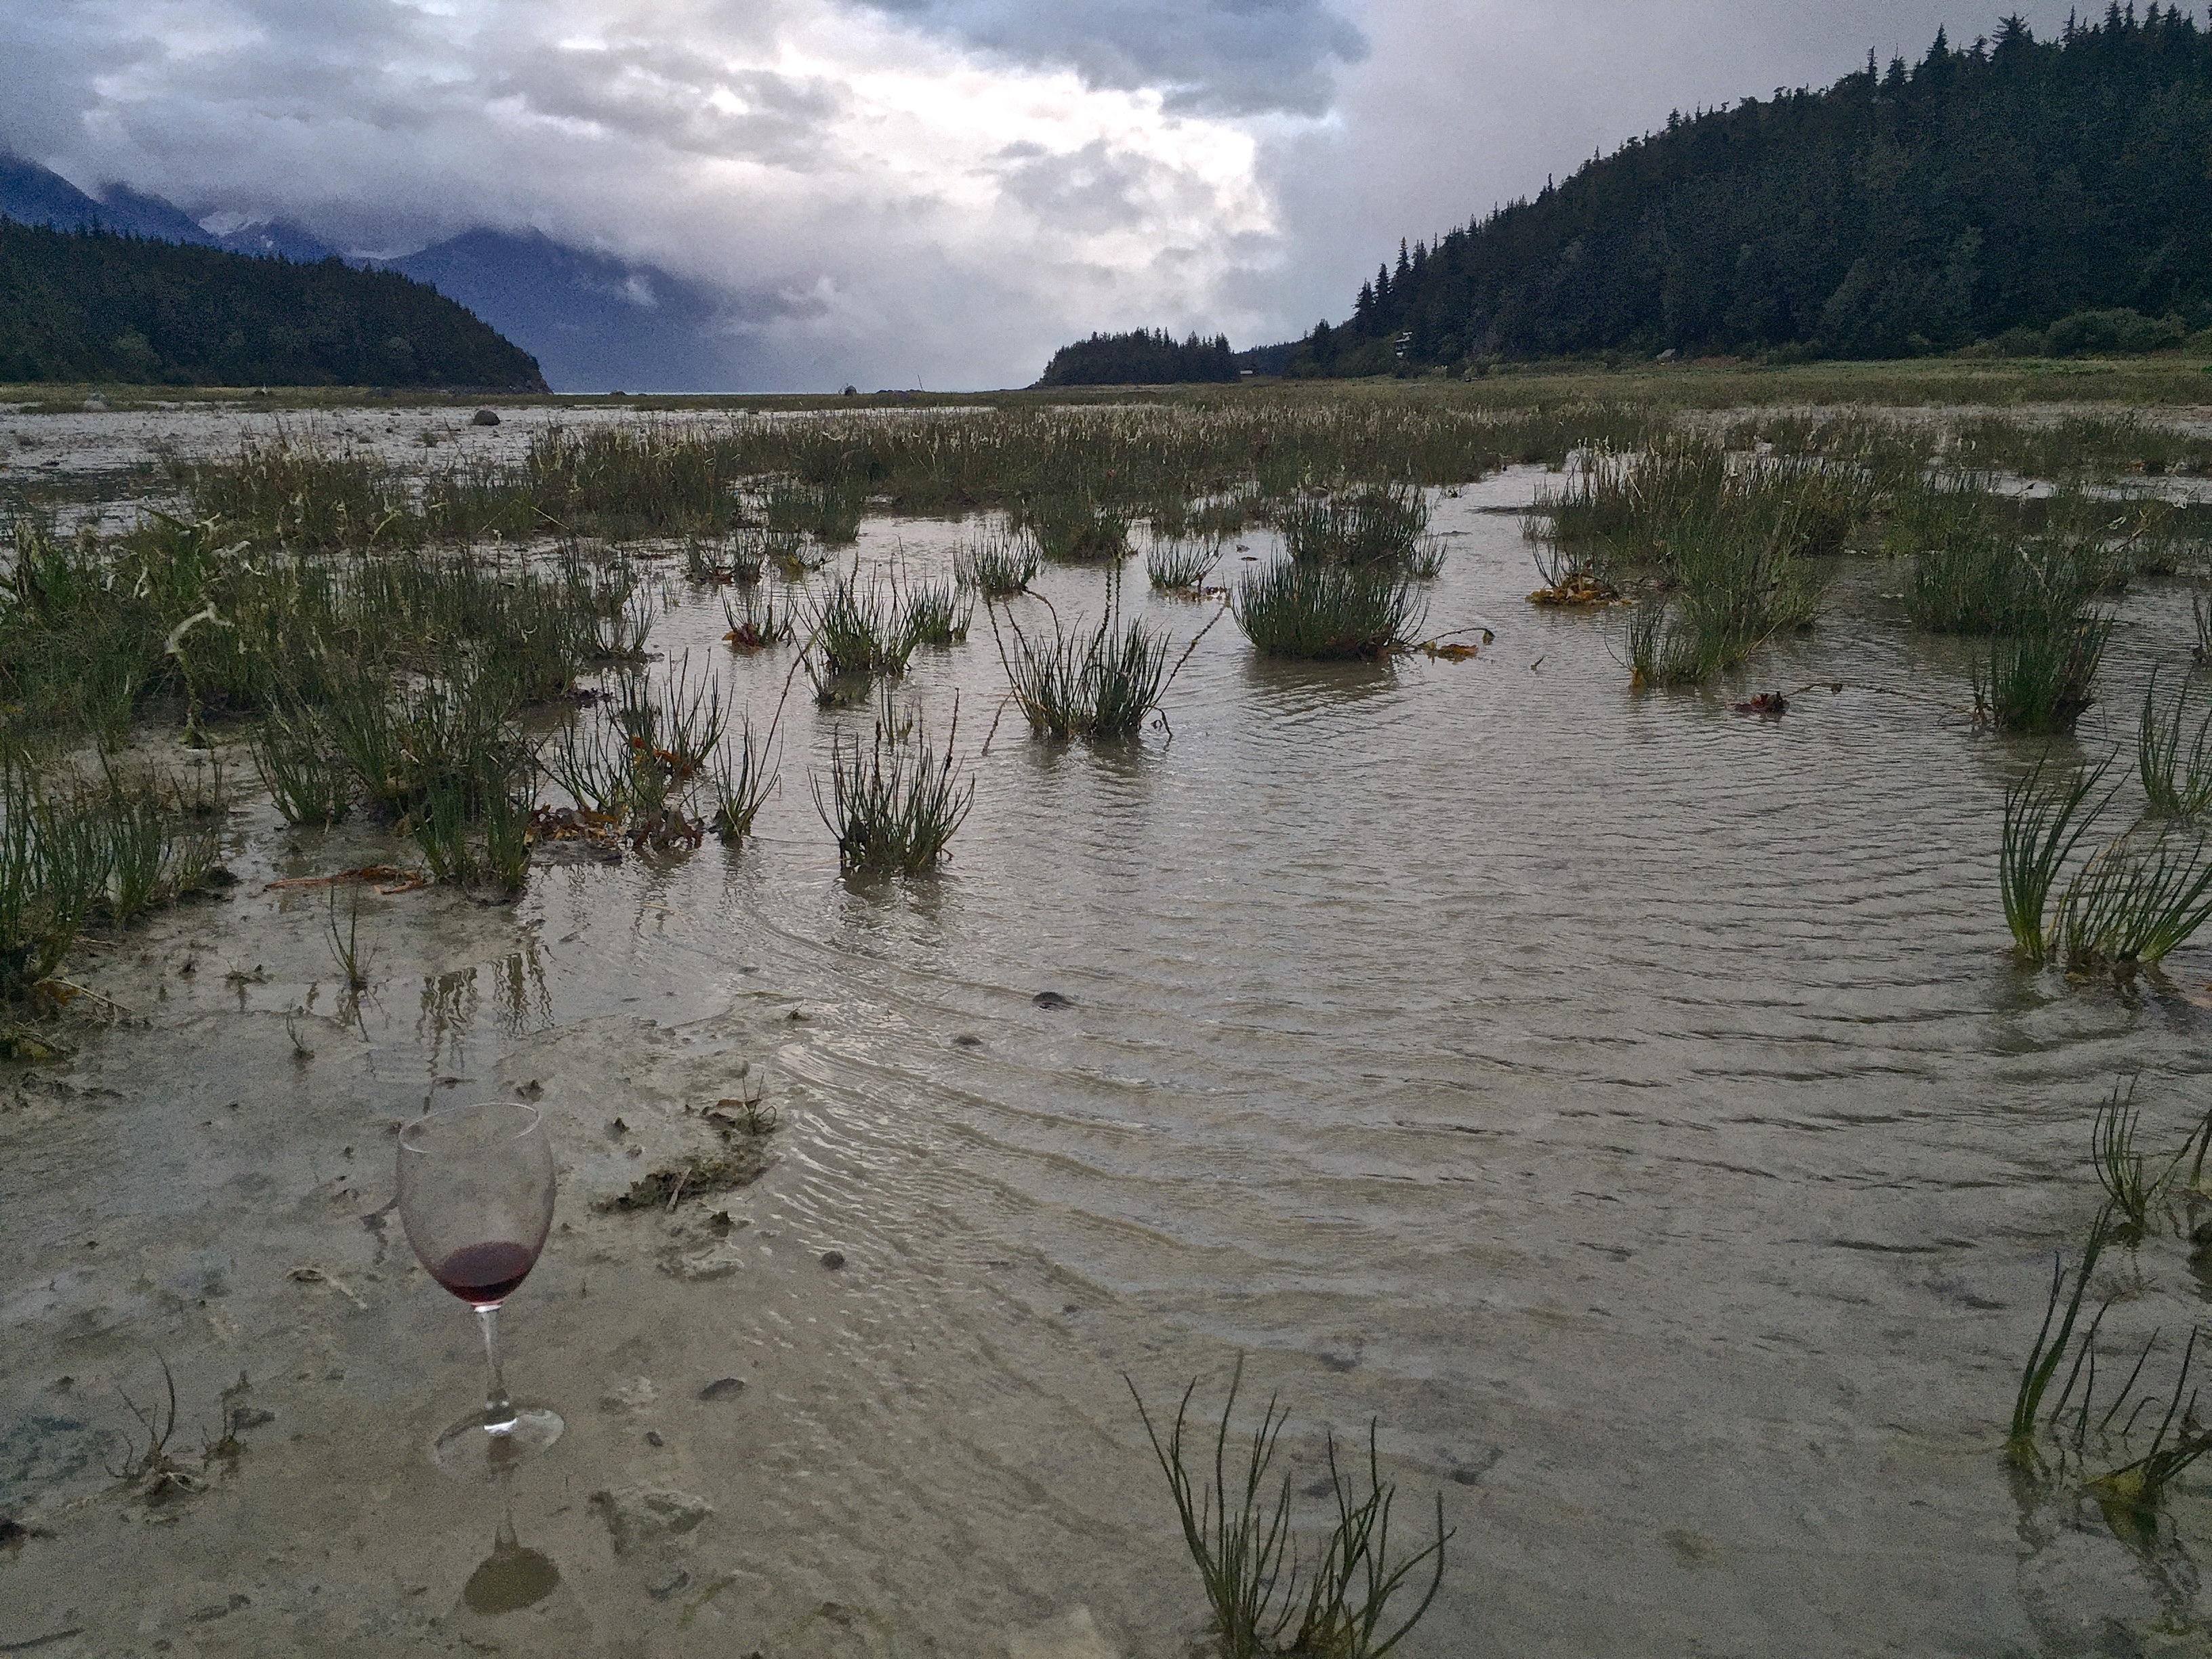
marsh, wilderness, lake, river, wetland, habitat, natural environment, geological phenomenon